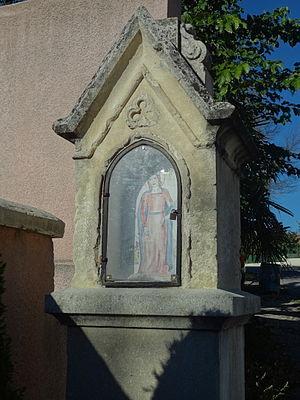
La Brillanne est une commune française, située dans le département des Alpes-de-Haute-Provence en région Provence-Alpes-Côte d'Azur.